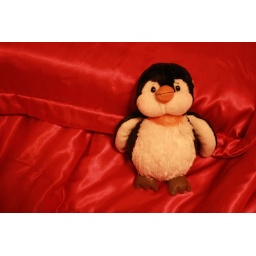
One of Belen's stuffed animals laying around on the bed